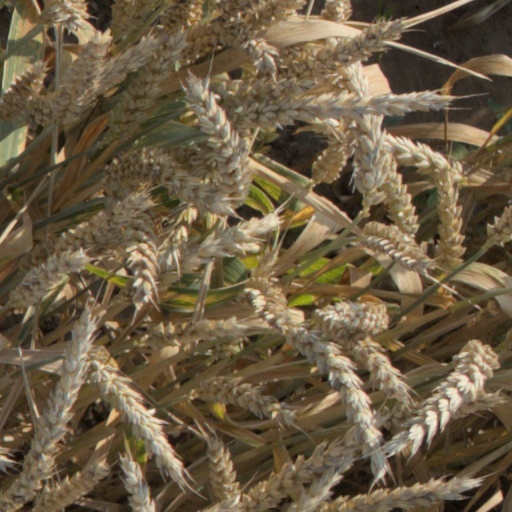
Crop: wheat